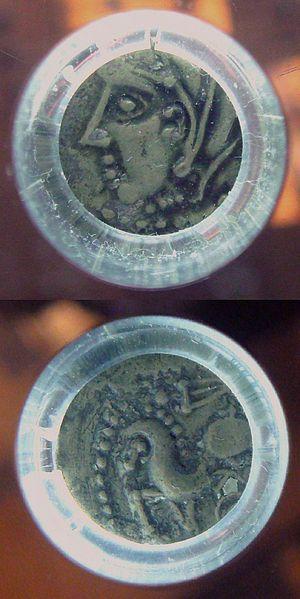
Les monnaies gauloises sont assez méconnues. Elles sont aussi relativement rares, car elles n'ont pas souvent fait l'objet d'une fabrication en très grand nombre, et leur identification est souvent difficile. Les travaux de Jean-Baptiste Colbert de Beaulieu, à partir des années 1950, ont marqué l'étude scientifique et historique de ces monnaies et sont encore à la base des recherches au début du XXIᵉ siècle.
Les Bituriges Cubes sont un peuple gaulois qui occupait un territoire de la Gaule centrale situé entre la Loire et le Massif central et faisait partie des peuples de Gaule Celtique. Leur capitale, Avaricon, du nom de la rivière Yèvre, se trouvait sur le site actuel de Bourges.
Cet article a pour vocation de servir d'index des peuples celtes ou à caractère celtique.